Nakhimov Naval School

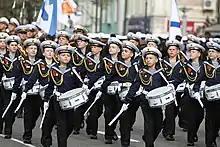
Cadets of the Vladivostok Presidential Cadet School during the Vladivostok Victory Day Parade in 2019.

Today, all Nakhimov schools have the traditional honor of opening all Victory Day Parades in their local city with their corps of drums (sans Saint Petersburg since the 1990s). It also participated in the now defunct October Revolution Day parades. In 2015 Major General Timur Apakidze, a Soviet naval aviation pioneer who had died in a flying accident in 2001, was added to the rolls of the Nakhimov Naval School in perpetuity. The general service march of the schools is the "March of Nakhimovtsev" ("Марш Нахимовцев"), written by Vasily Solovyov-Sedoi in 1949. Students at the Nakhimov Naval School and its graduates are known as "Nakhimovites".